Andrew Geddes (artist)

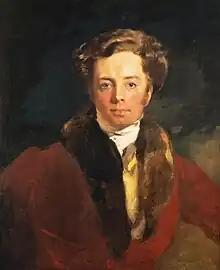
Self portrait

Andrew Geddes (5 April 17835 May 1844) was a Scottish portrait painter and etcher.